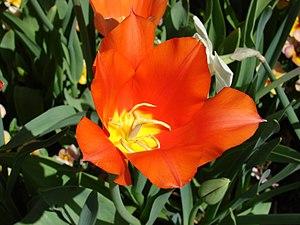
Alexeï Ivanovitch Vvedenski, ou Vvedensky, né le 23 février 1898 à Penza et mort en 1972, est un botaniste soviétique renommé pour ses travaux concernant la flore d'Asie centrale.